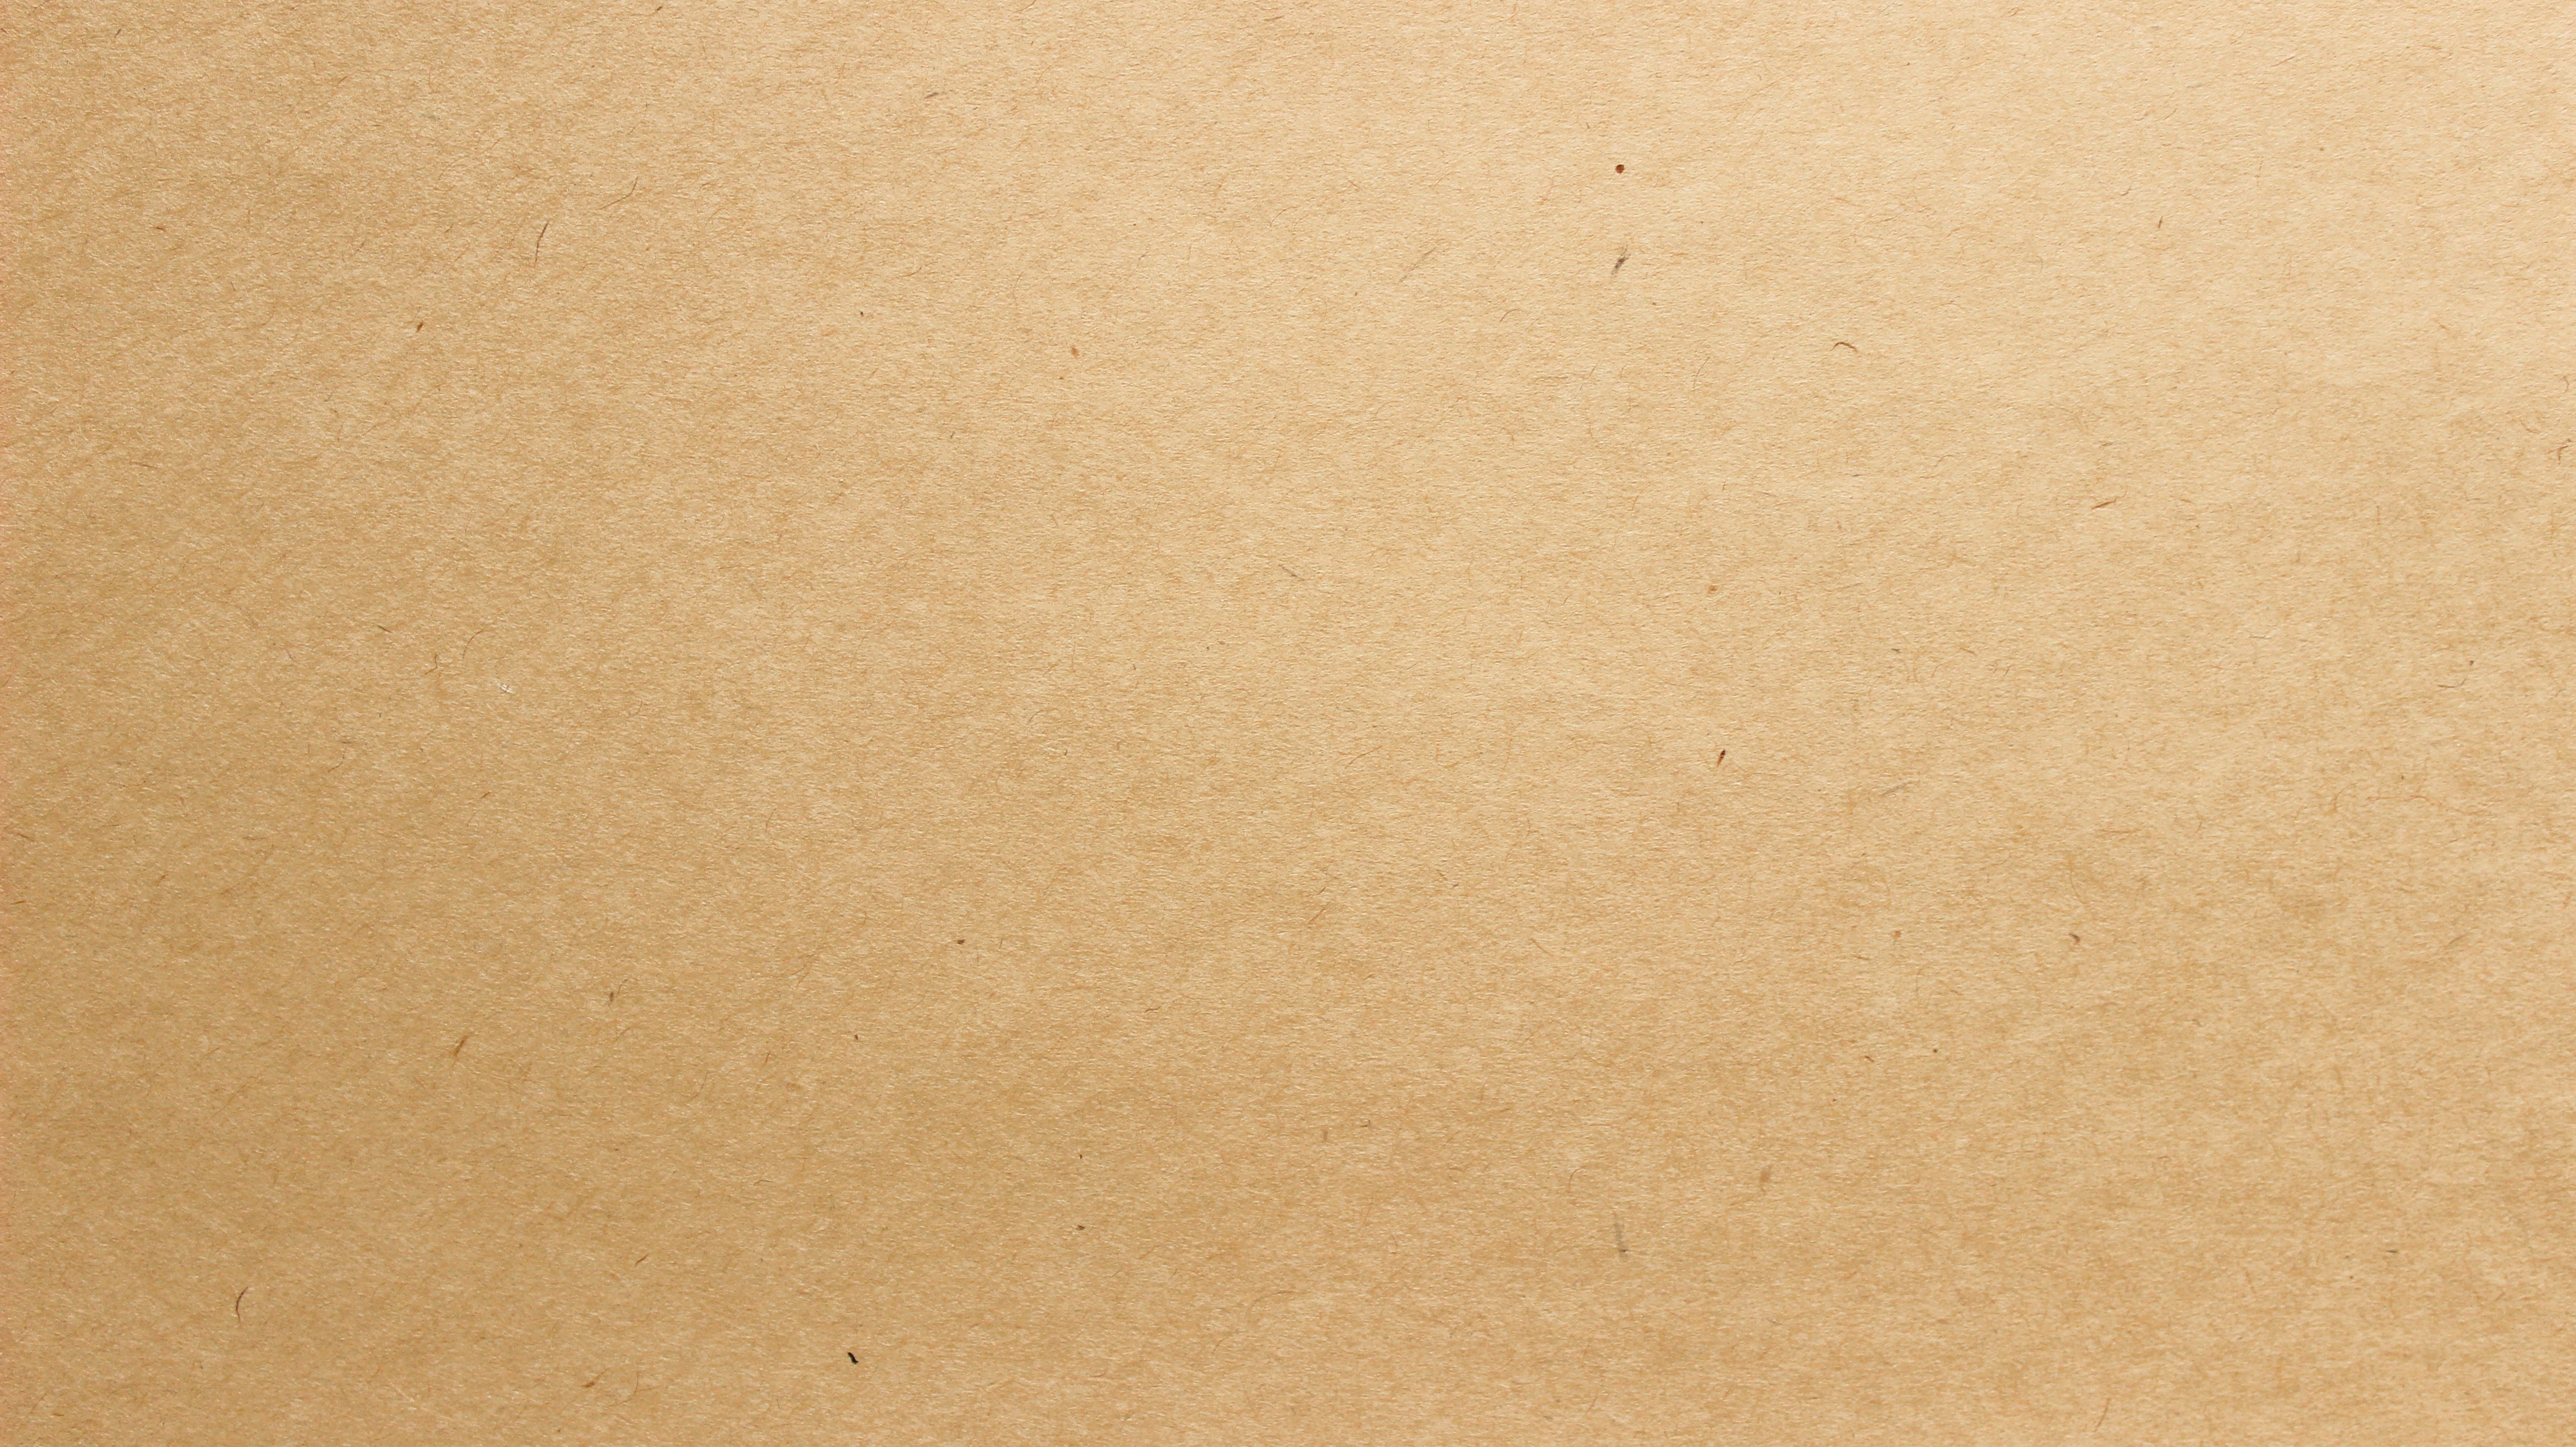
sand, wood, texture, floor, pattern, line, brown, tile, paper, material, gold, beige, textures, flooring, eco friendly, plywood, invoiced, laminate flooring